Aspasia

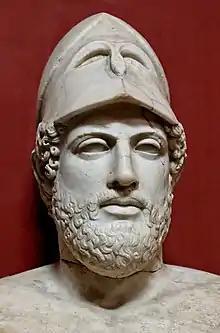
Bust of Pericles

In Athens, Aspasia met and began a relationship with the statesman Pericles. It is uncertain how they met; if Bicknell's thesis is correct then she may have met him through his connection to Alcibiades' household. Kennedy speculates that when Cleinias, the son of the elder Alcibiades, died at the Battle of Coronea, Pericles may have become the "kurios" (guardian) of Aspasia. Aspasia's relationship with Pericles began some time between 452 and 441. The exact nature of Pericles and Aspasia's relationship is disputed. Ancient authors variously portrayed her as a prostitute, his concubine, or his wife. Modern scholars are also divided. Rebecca Futo Kennedy argues that they were married; Debra Nails describes Aspasia as "the "de facto" wife of Pericles"; Madeleine Henry believes that Pericles' citizenship law of 451/0 made marriage between an Athenian and a "metic" illegal, and suggests a quasi-marital "pallakia" ("concubinage") enforced by contract; and Sue Blundell describes Aspasia as a "hetaira" and mistress of Pericles.